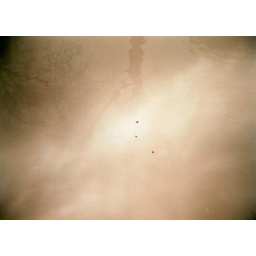
birds flying in the water